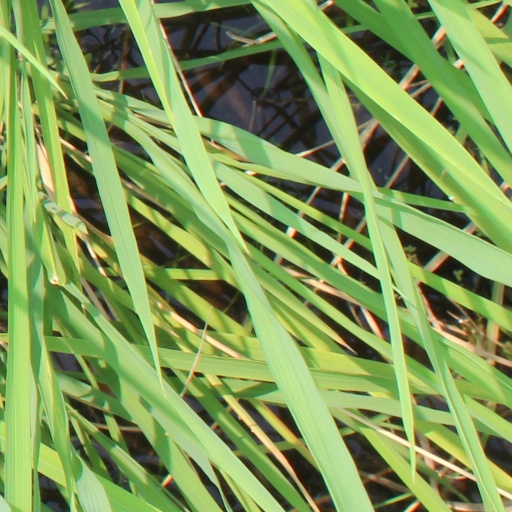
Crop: rice